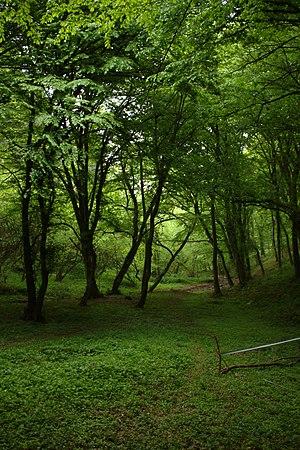
La Fruška gora est un massif montagneux situé en Serbie, au nord de la région de Syrmie, dans la province autonome de Voïvodine.